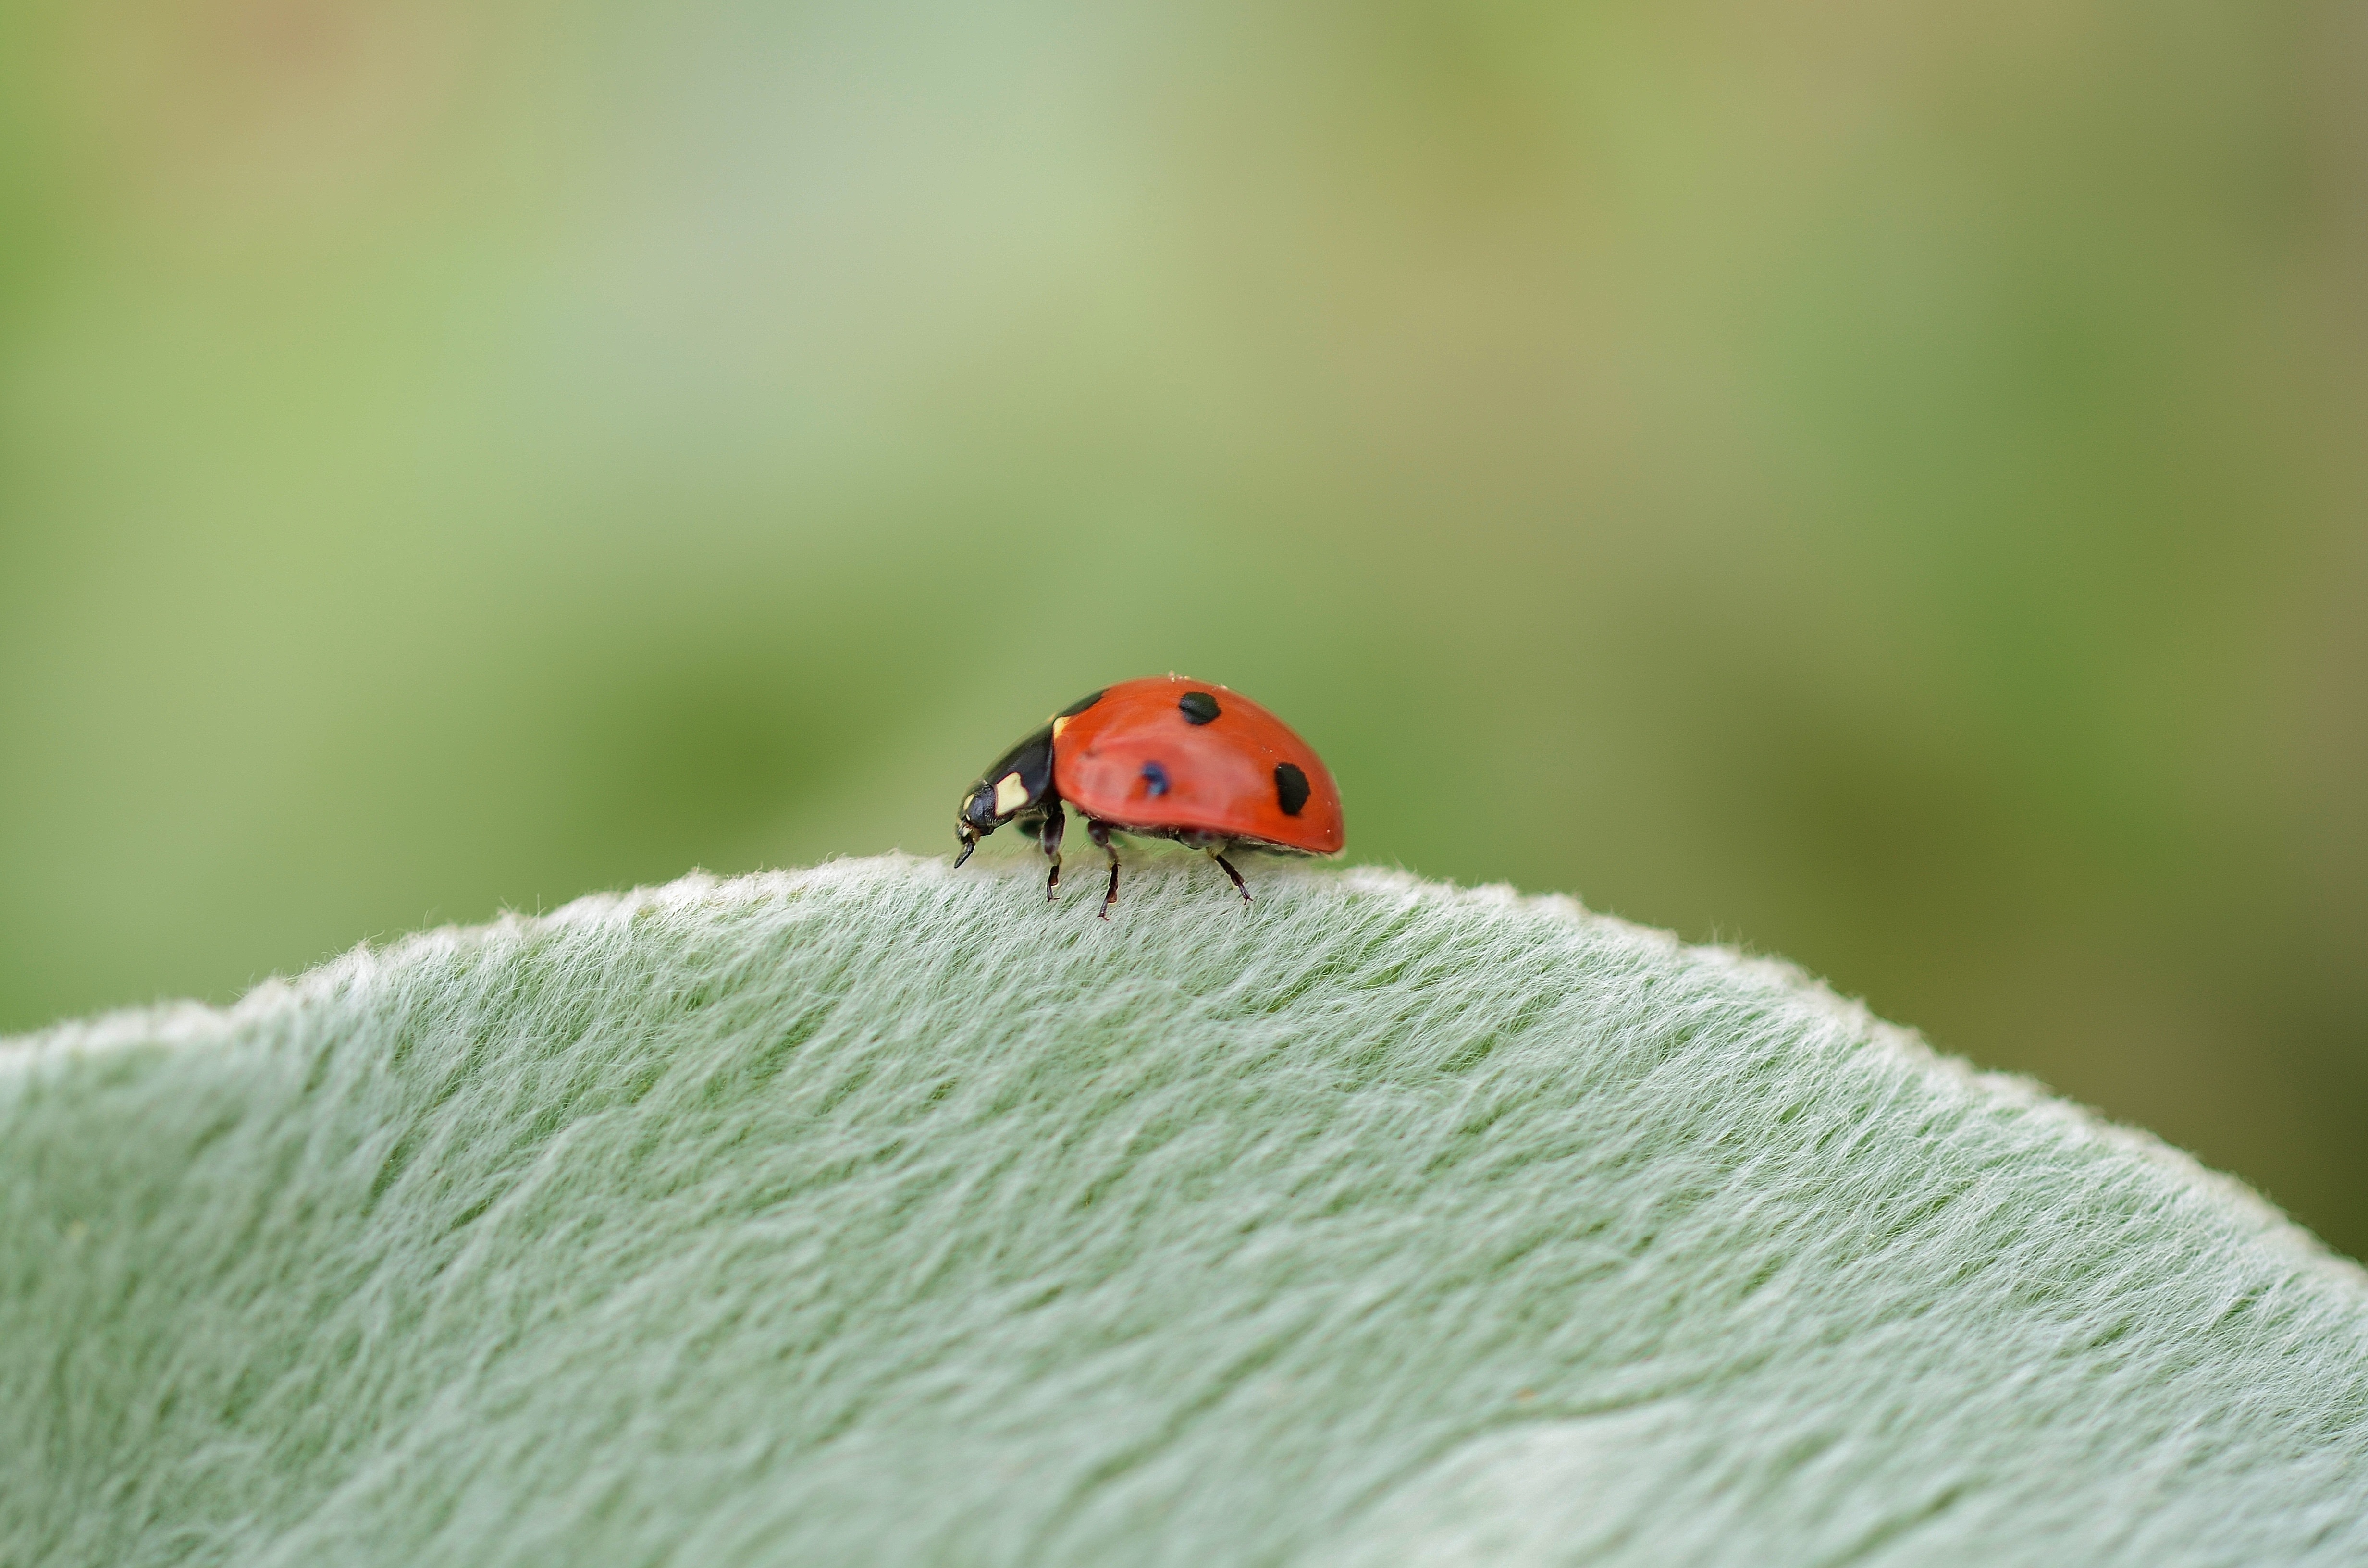
nature, wing, plant, photography, leaf, flower, petal, animal, fly, summer, wildlife, green, insect, macro, bug, fauna, ladybird, invertebrate, close up, beetle, macro photography, arthropod, leaf beetle